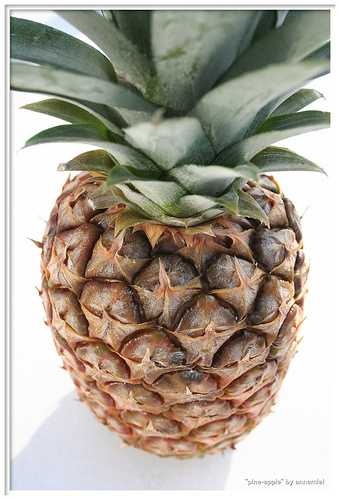
Label: Pineapple